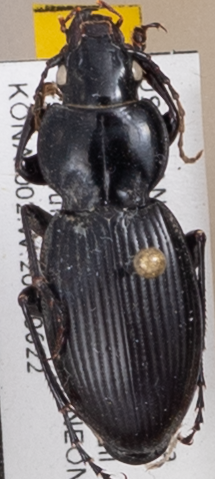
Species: Cyclotrachelus sodalis colossus
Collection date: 2022-06-22
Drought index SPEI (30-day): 0.794
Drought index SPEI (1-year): -0.078
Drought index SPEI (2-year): -0.086